Ness Islands Railway

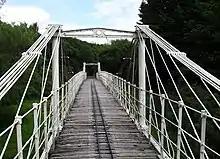
Railway Bridge

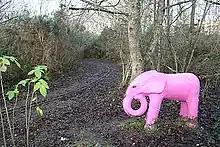
Pink elephant beside the railway

In the 1990s the Ness Islands Railway operated a fleet of replica diesel locomotives, representing in miniature assorted current locomotive designs of British Rail. The locomotive fleet has since been rationalised, with two diesel engines and one steam engine currently in operation: